Black-browed albatross

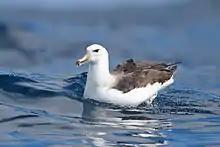
Sub-adult plumage

The black-browed albatross (Thalassarche melanophris), also known as the black-browed mollymawk, is a large seabird of the albatross family Diomedeidae; it is the most widespread and common member of its family.